Ubiquitin-binding domain

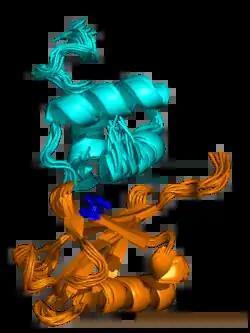
The NMR structure of a UBA domain, among the most common types of ubiquitin-binding domain, from the protein ubiquilin-1 (top, cyan) bound to ubiquitin (bottom, orange). Isoleucine 44, the center of a hydrophobic patch on the ubiquitin surface that interacts with a number of ubiquitin-binding domains, is highlighted in blue. Rendered from .

Ubiquitin-binding domains (UBDs) are protein domains that recognise and bind non-covalently to ubiquitin through protein-protein interactions. As of 2019, a total of 29 types of UBDs had been identified in the human proteome. Most UBDs bind to ubiquitin only weakly, with binding affinities in the low to mid μM range. Proteins containing UBDs are known as ubiquitin-binding proteins or sometimes as "ubiquitin receptors".